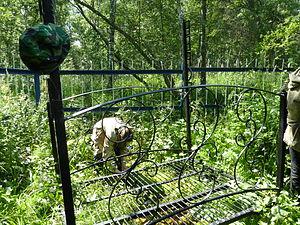
Nouveau pont de fer à travers l'Oural.